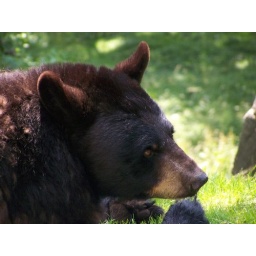
Native black bear at Grandfather Mountain, NC. Photo by Ann Gebka